John Remington Mills

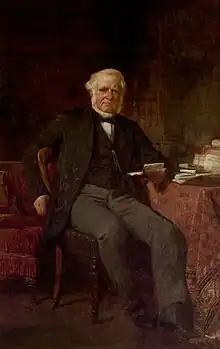
John Remington Mills, portrait exhibited 1874

John Remington Mills (1798 – 22 November 1879) was an English Liberal Party politician. He was a member of parliament (MP) for Wycombe from 1862 to 1868.